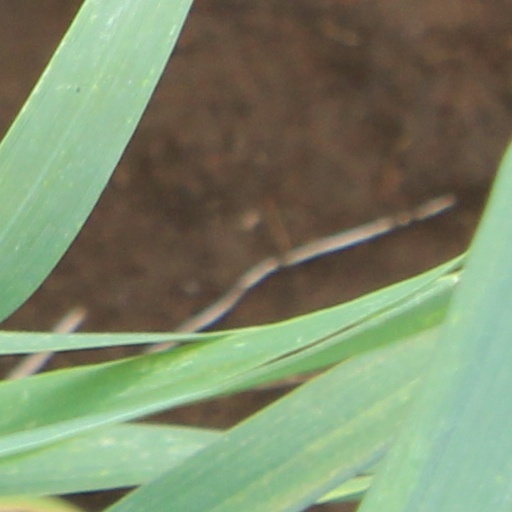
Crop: wheat